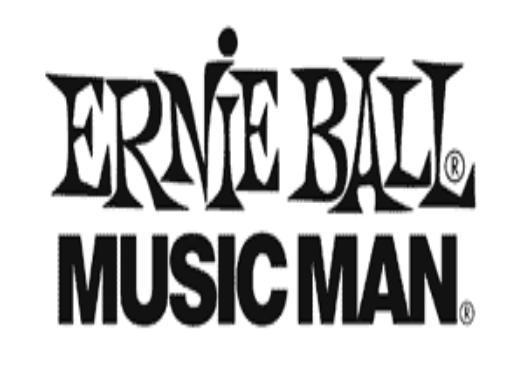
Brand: music man-1
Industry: Leisure